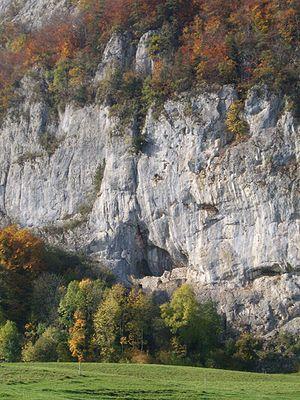
Cette liste présente les biens culturels d'importance nationale dans le canton de Soleure. Cette liste correspond à l'édition 2009 de l'Inventaire Suisse des biens culturels d'importance nationale pour le canton de Soleure. Il est trié par commune et inclus : 35 bâtiments séparés, 9 collections et 17 sites archéologiques.